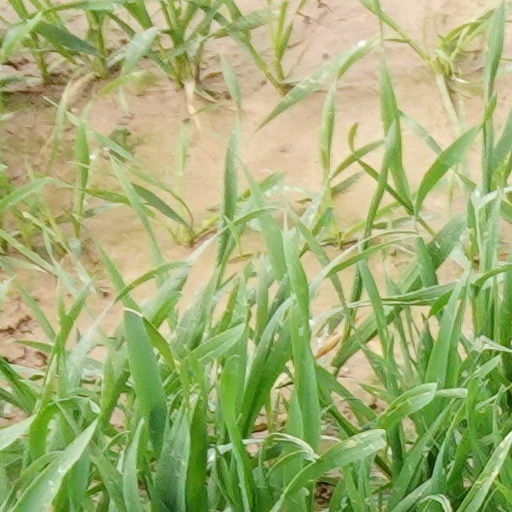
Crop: wheat